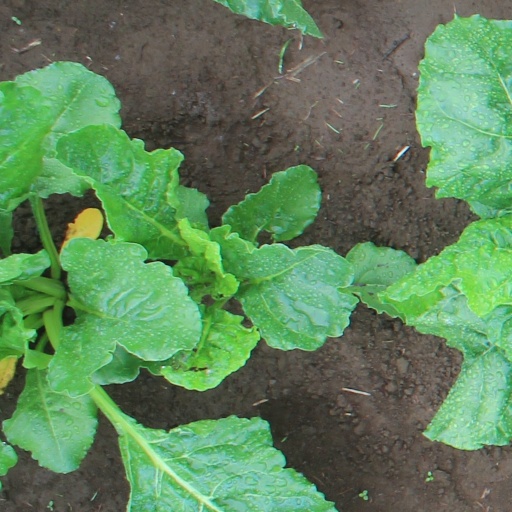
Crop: sugar beet